Hadspen, Tasmania

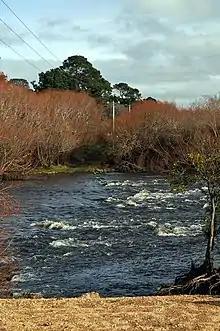
Site of "Reibey's Ford" and subsequent bridges

An Anglican church was planned for Hadspen in the late 1850s. Thomas Reibey had William Gilbee Habershon and Edward Habershon of London draw up plans in 1857. The building's design was based on St Mary's Church, Lutterworth, England. It was designed in an early English style with blue ironstone walls, and freestone dressing and reliefs. The nave was long, the chancel 17 x 15 feet and the entrance was through a tower with a spire. The foundation stone of "The new Episcopalian Church" or "The Reibey Church" was laid on 23 December 1868. Construction, estimated to cost 1000 pounds, began with locally sourced stonework by Robert Sleightholm, whom Reibey met on a ship from England.